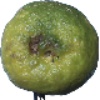
Label: limes